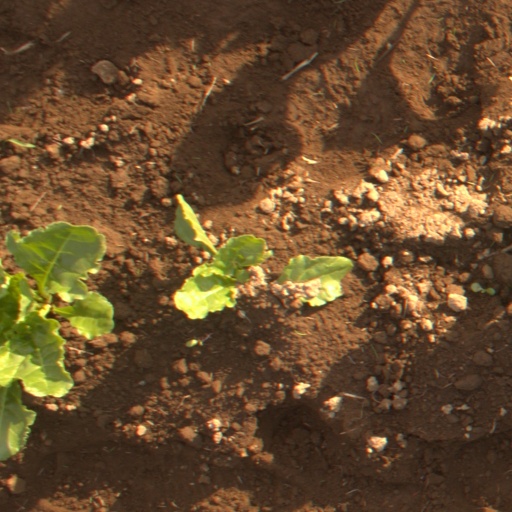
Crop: sugar beet